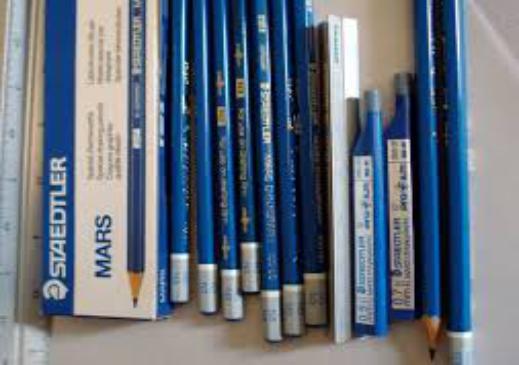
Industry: Necessities